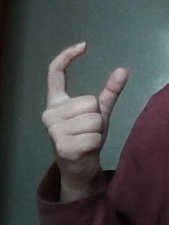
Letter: nun